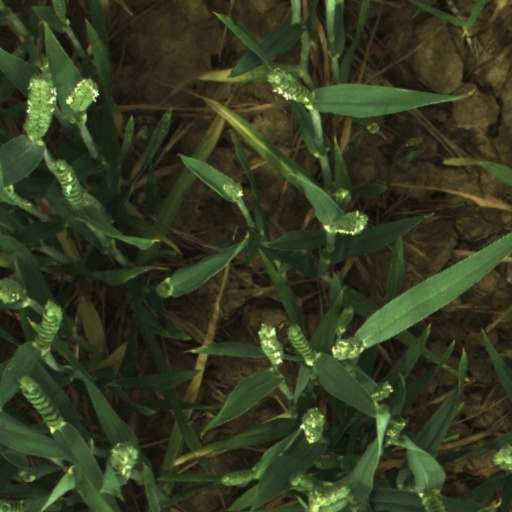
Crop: wheat